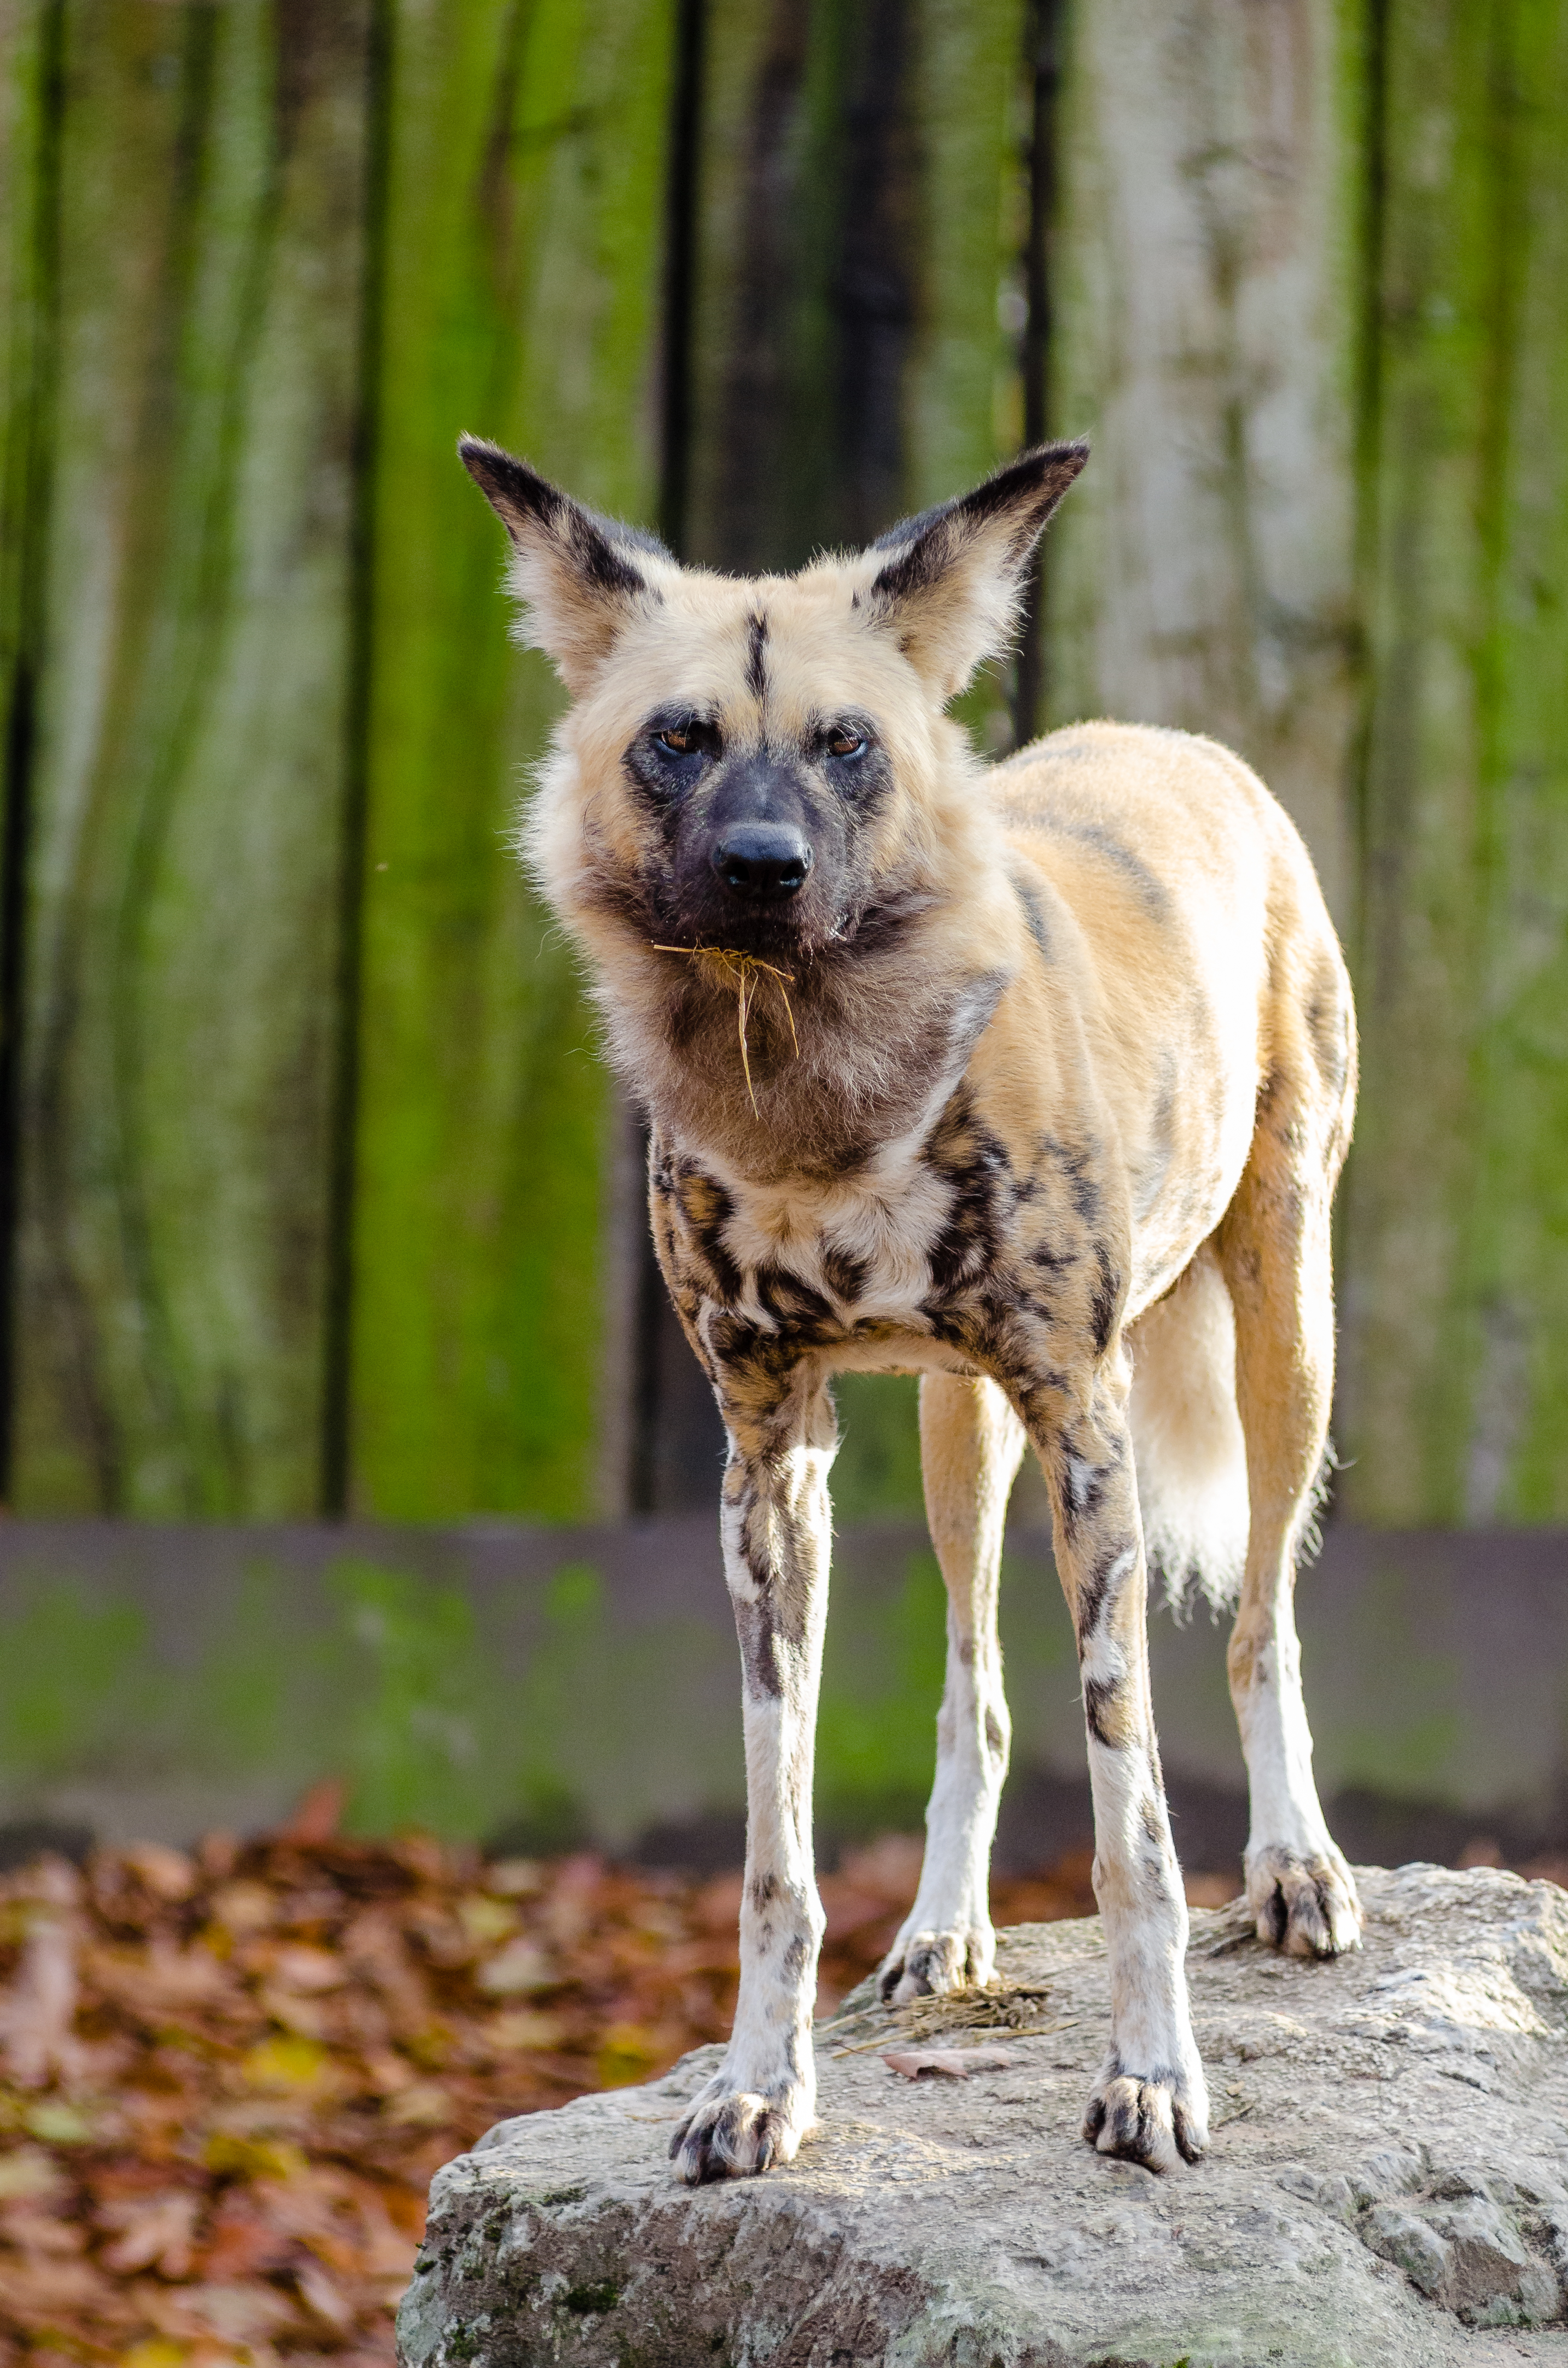
fall, dog, animal, canine, wildlife, wild, zoo, fur, portrait, autumn, africa, mammal, fauna, leaves, snout, animals, ears, vertebrate, herbst, bltter, painted, tier, fell, tiere, hund, tierpark, ohren, pelz, pelzig, hunting, lycaon, pictus, afrikanischer, wildhund, afrika, schnauze, raubtier, predatur, hunter, jger, african, dingo, dog like mammal, dhole, lycaon pictus